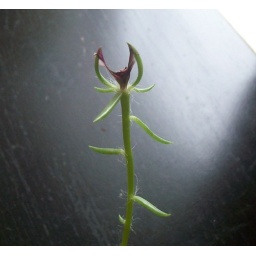
The flower on this plant in my bedroom wilted onto the spiky leaves of the plant giving it an alien-like appearance.